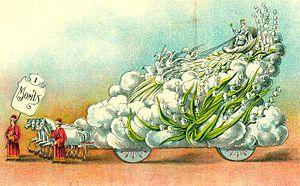
Les Chevaliers de Momus, en anglais : Knights of Momus, ou, plus simplement Momus, est l'une des trois plus anciennes confréries du Carnaval de La Nouvelle-Orléans.